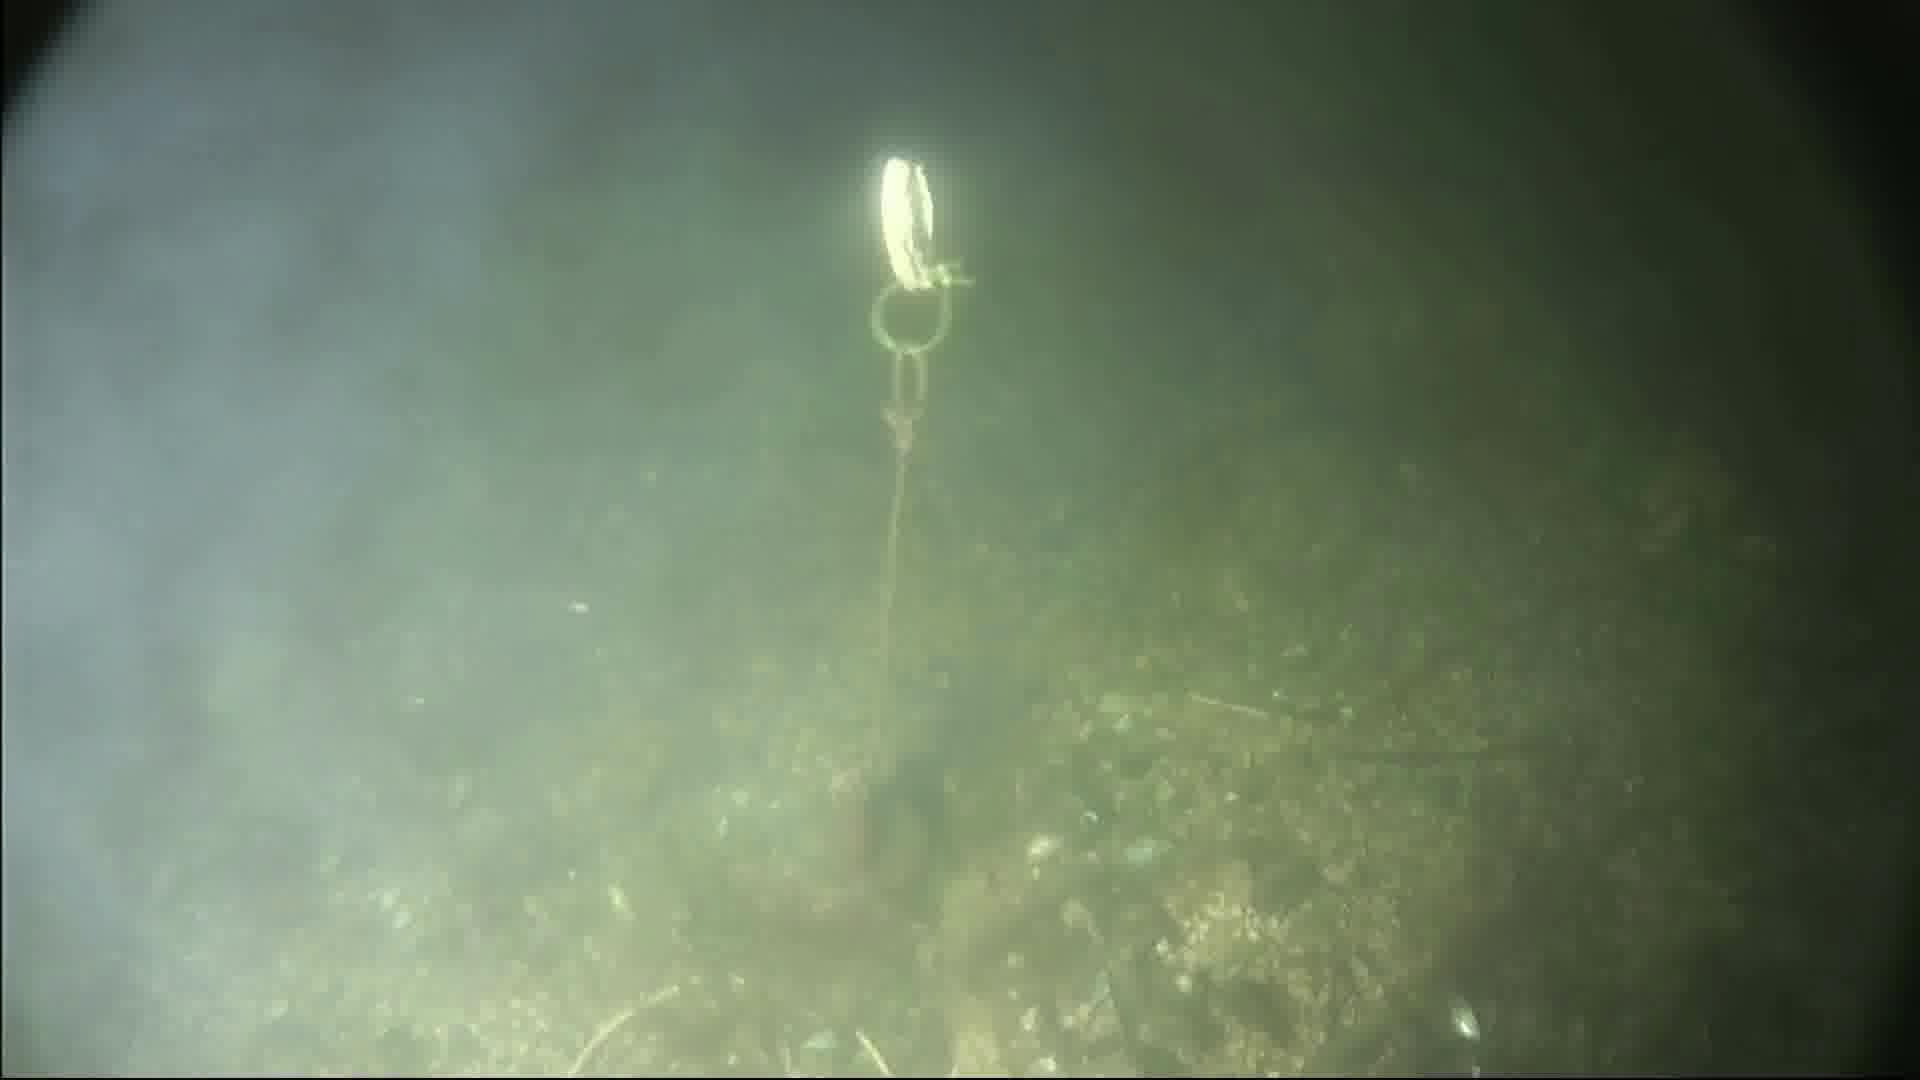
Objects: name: crab